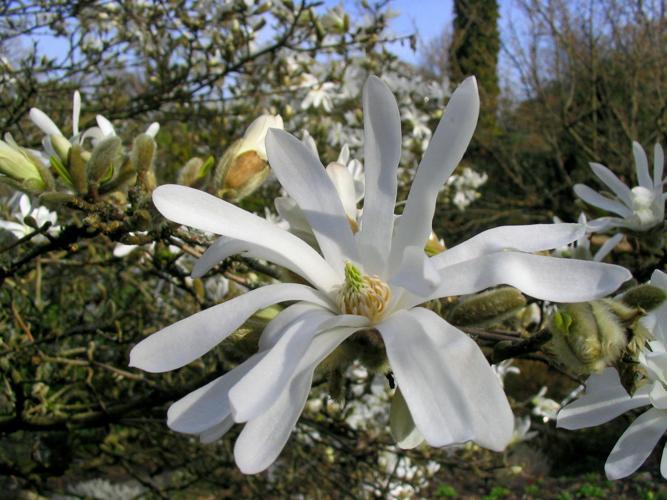
Label: magnolia